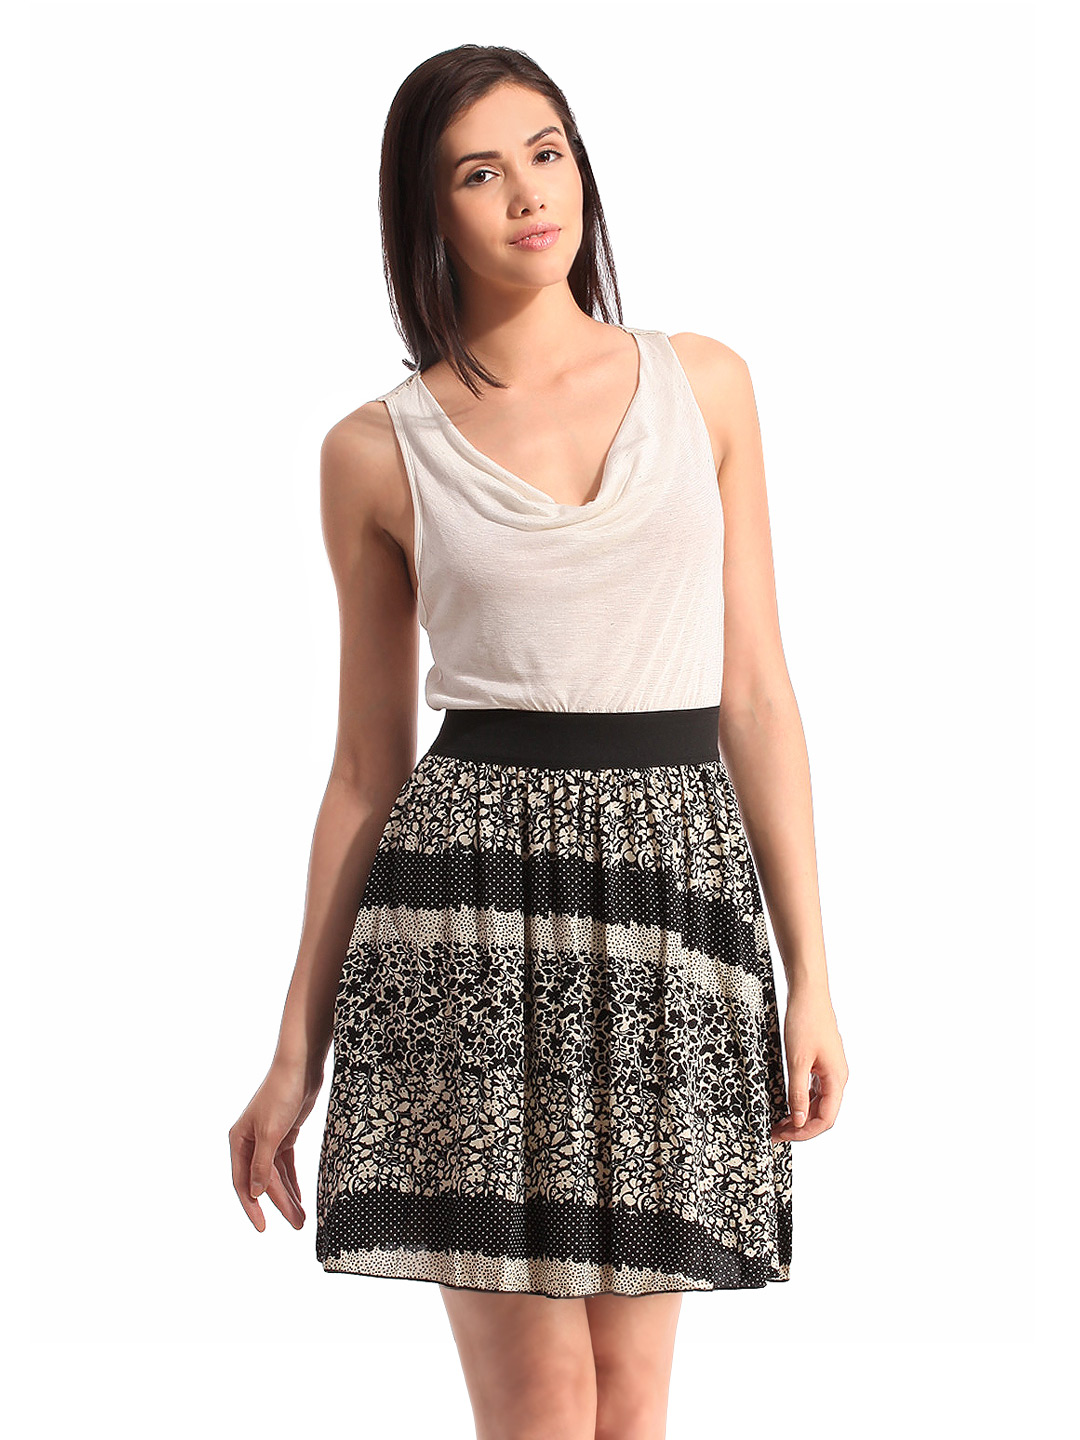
Tonga Women Printed Black Dress
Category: Apparel / Dress / Dresses
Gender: Women
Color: Black
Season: Summer 2012
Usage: Casual